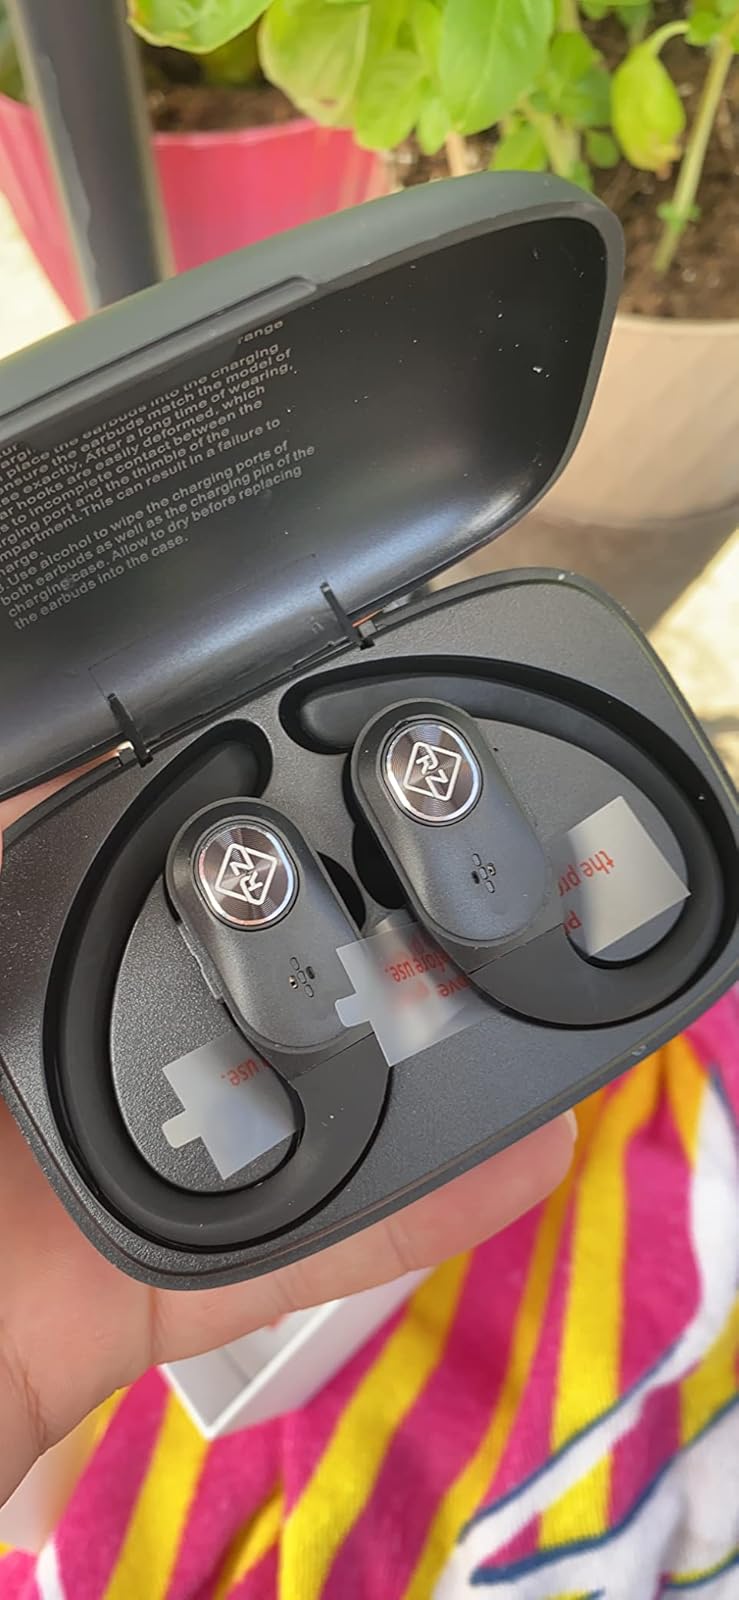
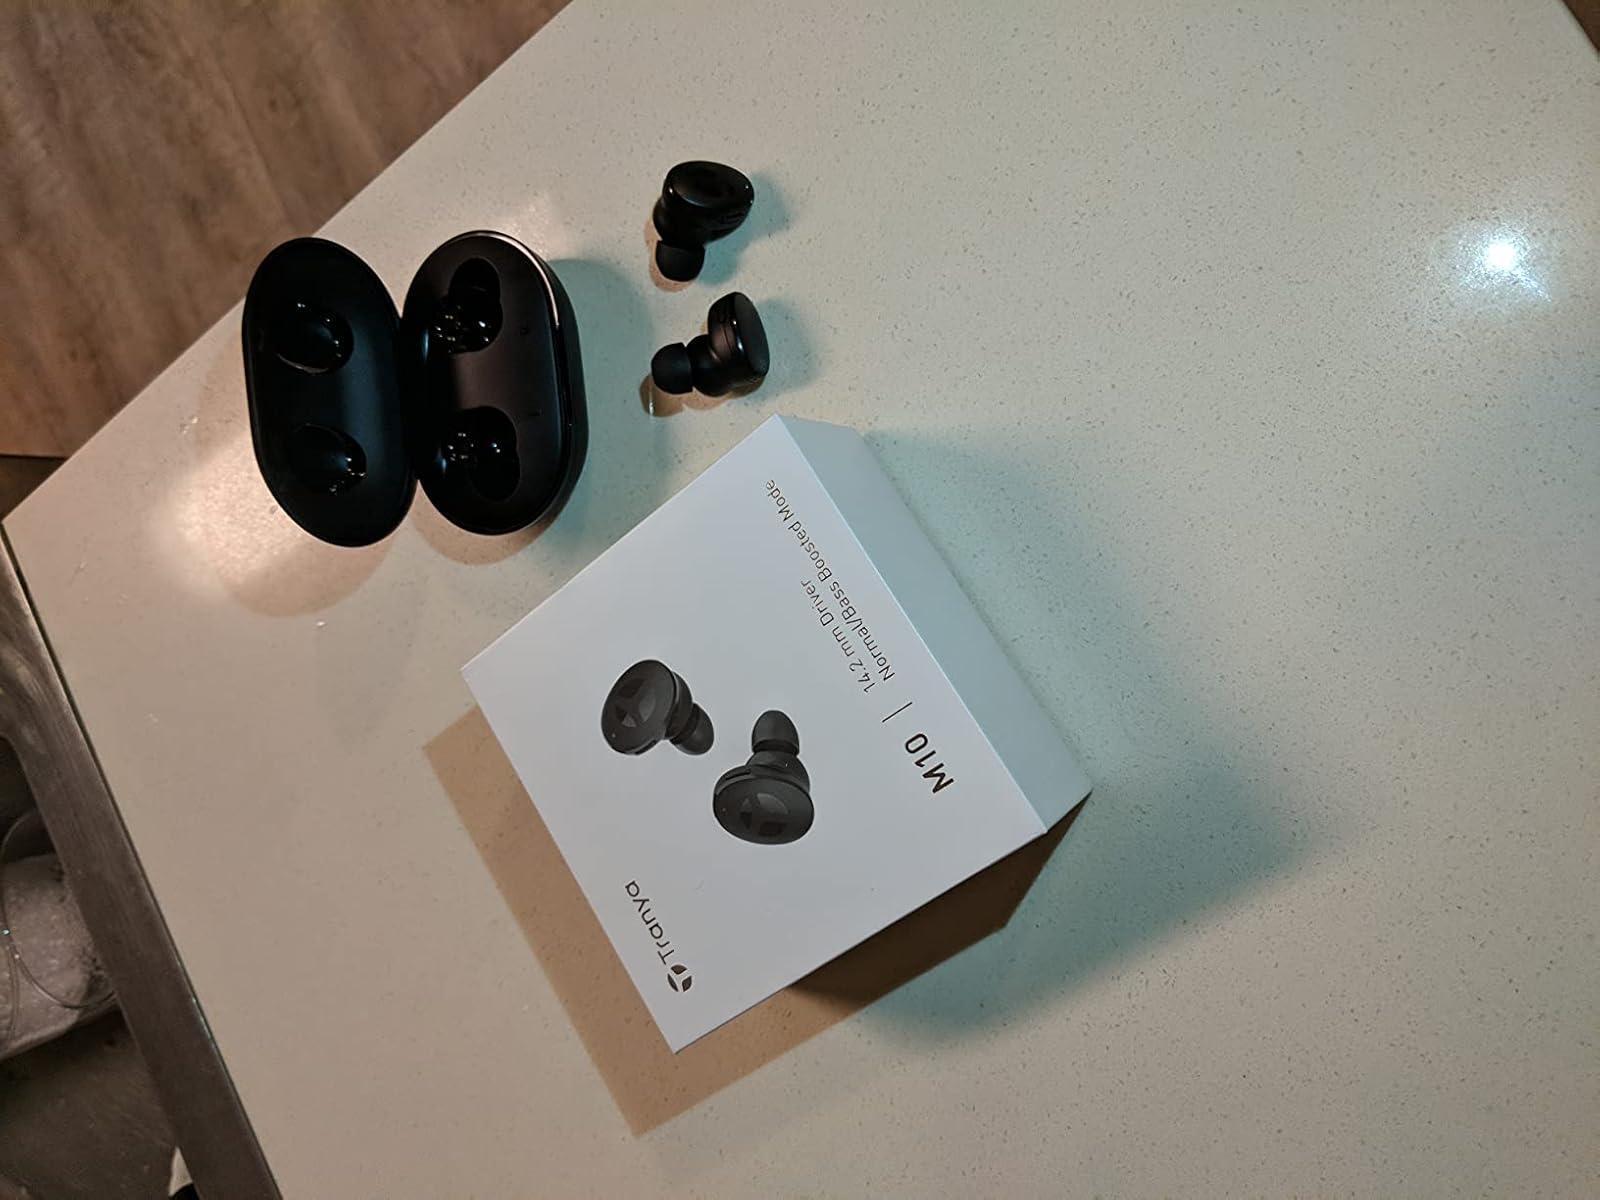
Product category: earbuds
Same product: no